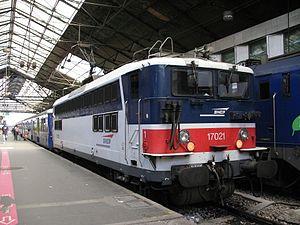
Une rame BB au départ de la gare Paris Saint-Lazare sur la ligne J.